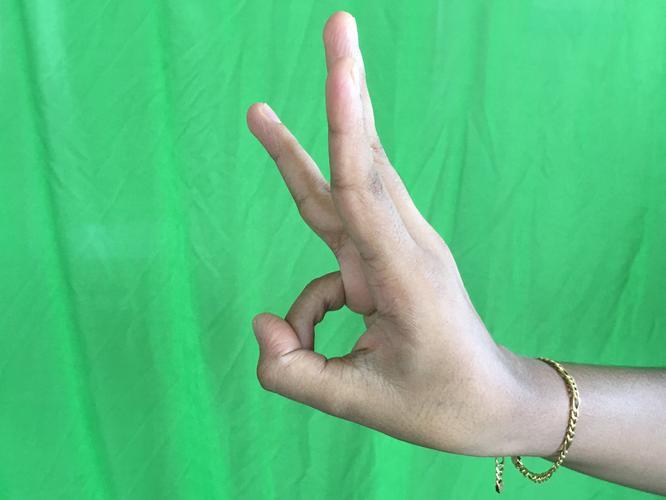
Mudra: Trishulam
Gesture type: single_hand